Marco V

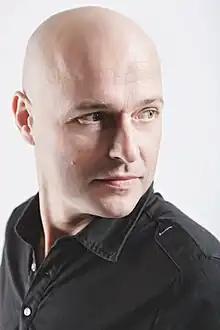
Marco V in 2010

Marco Verkuylen (born 3 April 1967 in Heeswijk-Dinther), who performs under the name Marco V and alias Vision 20/20, is a Dutch electronic music DJ. He is considered to be a pioneer of tech trance and one of the most important trance artists.